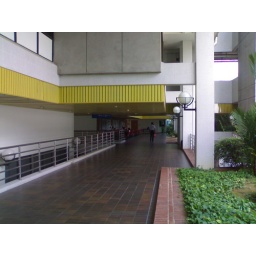
corridor near computer centre